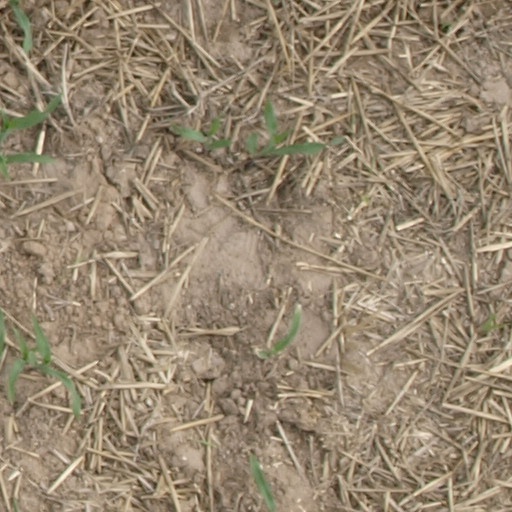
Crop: maize; corn